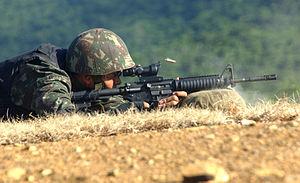
Le Brésil, en forme longue la république fédérative du Brésil, est le plus grand État d’Amérique latine. Le Brésil est le cinquième plus grand pays de la planète, derrière la Russie, le Canada, les États-Unis et la Chine. Avec une superficie de 8 514 876 km², le pays couvre près de la moitié du territoire de l'Amérique du Sud, partageant des frontières avec l'Uruguay et l'Argentine au sud, le Paraguay au sud-sud-ouest, la Bolivie à l'ouest-sud-ouest, le Pérou à l'ouest, la Colombie à l'ouest-nord-ouest, le Venezuela au nord-ouest, le Guyana au nord-nord-ouest, le Suriname et la France au nord, soit la plupart des pays du continent sauf le Chili et l'Équateur. Le pays compte une population de 209 millions d'habitants. Ancienne colonie portugaise, le Brésil a pour langue officielle le portugais alors que la plupart des pays d'Amérique latine ont pour langue officielle l'espagnol.